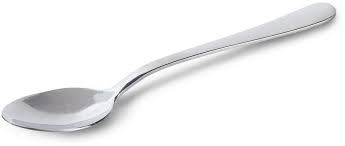
Waaw foto bii nag moom moo ngi wone li ñii tudde kudd , kudd gii nag tudd kii la lekkukaay maanaam nit moo koy tée cib loxoom , ëe... di lekk   boo xoolee gudd gu weex tàll la ci jamono jii nga xam ne yeneen wirgo lay am. Kudd gii moom kudd gu weex tàll la. Mën nañ ko defaree nag armiñoŋ walla nikel.